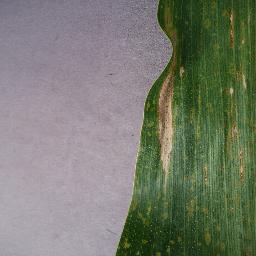
Label: Corn_(Maize)___Northern_Leaf_Blight